Masque of the Red Death (1989 film)

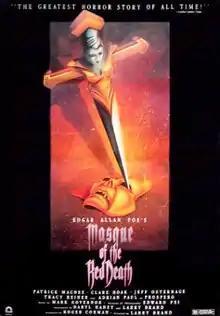
Film poster

Masque of the Red Death is a 1989 American horror film produced by Roger Corman, and directed by Larry Brand, starring Adrian Paul and Patrick Macnee. The film is a remake of the 1964 picture of the same name which was directed by Roger Corman. The screenplay, written by Daryl Haney and Larry Brand, is based upon the classic 1842 short story of the same name by American author Edgar Allan Poe, concerning the exploits of Prince Prospero, who organizes a "bal masqué" in his castle while the peasants of his fiefdom die from the plague in great numbers.